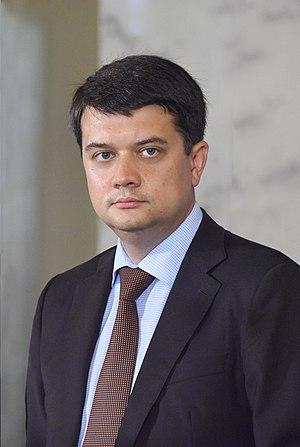
Dmytro Oleksandrovych Razoumkov, né le 8 octobre 1983 à Berdytchiv, est un homme politique ukrainien. Membre du Parti des régions de 2006 à 2010, il est le représentant du bureau du candidat à la présidence de l'Ukraine Volodimir Zelenski pour l'élection présidentielle de 2019. Il devient ensuite président du parti formé par celui-ci, Serviteur du peuple, dont il est tête de liste lors des élections législatives de 2019. Il est élu président de la Rada le 29 août 2019.